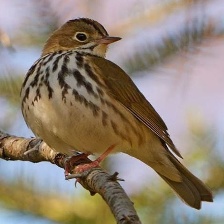
Species: OVENBIRD
Scientific name: SEIURUS AUROCAPILLA